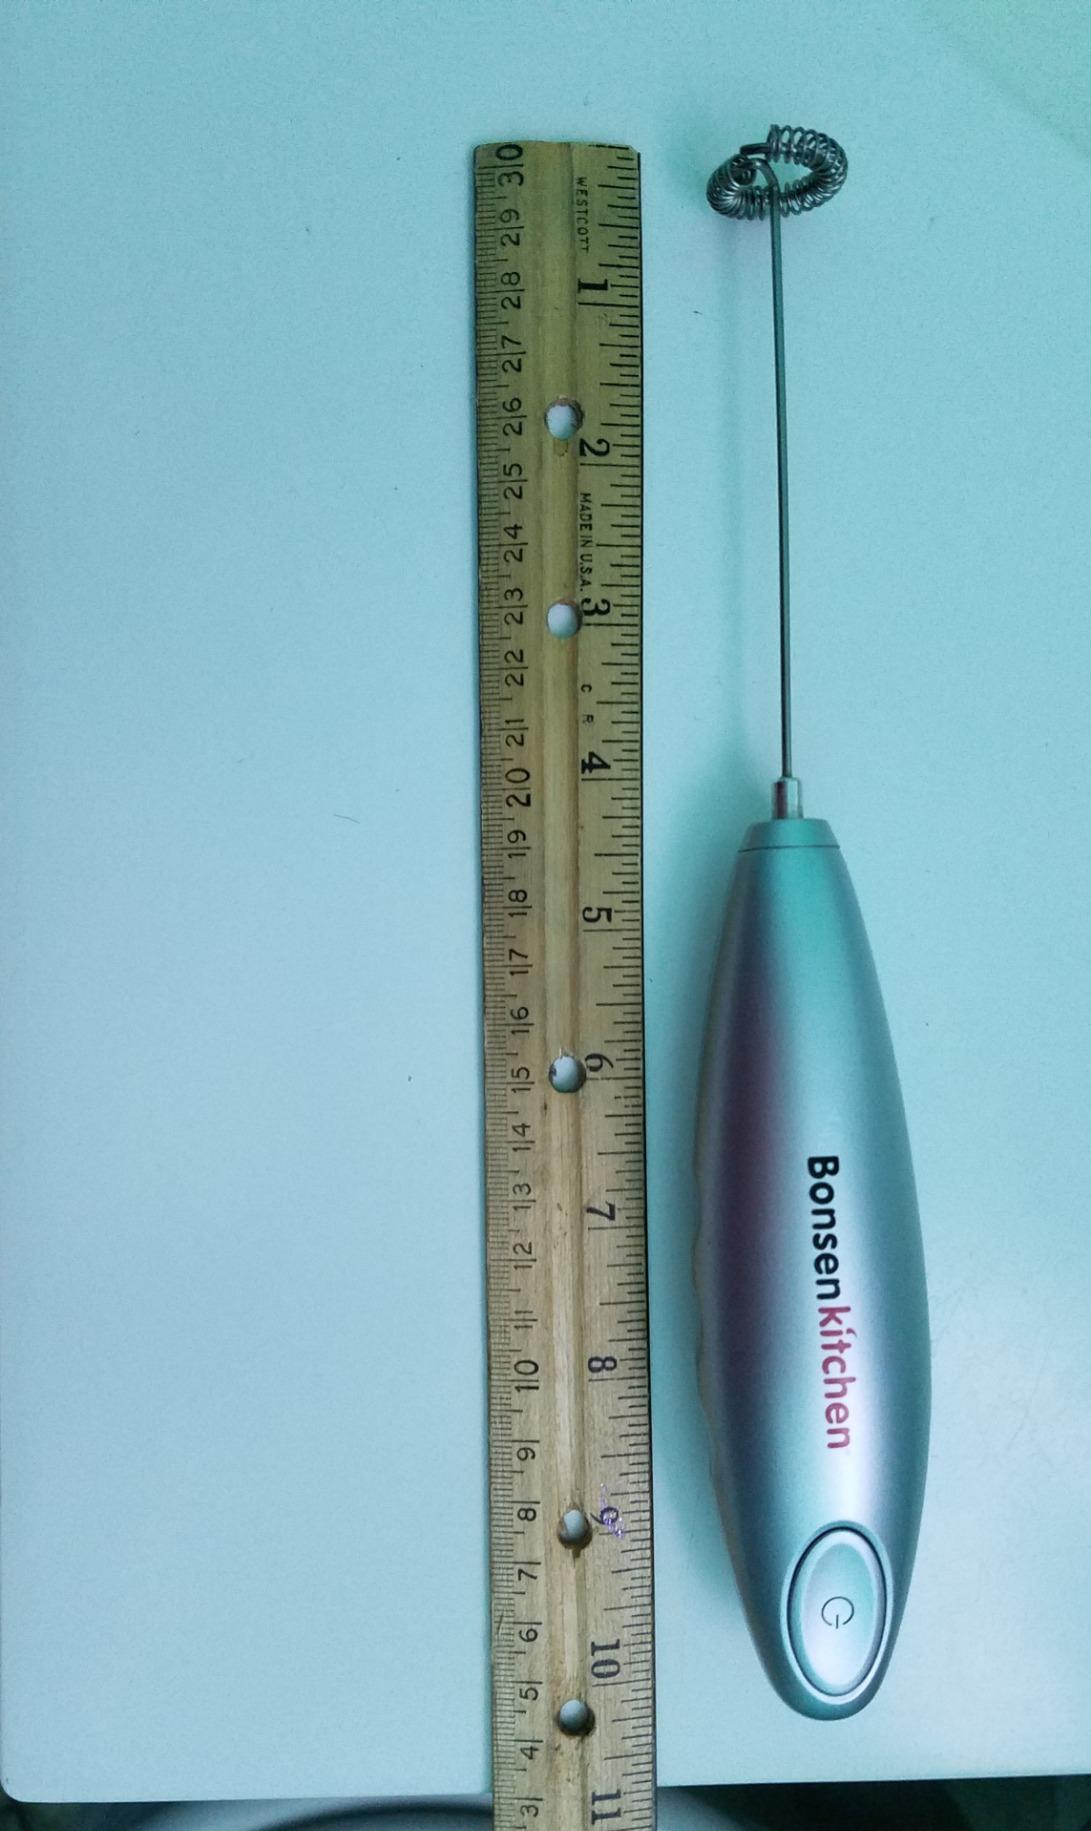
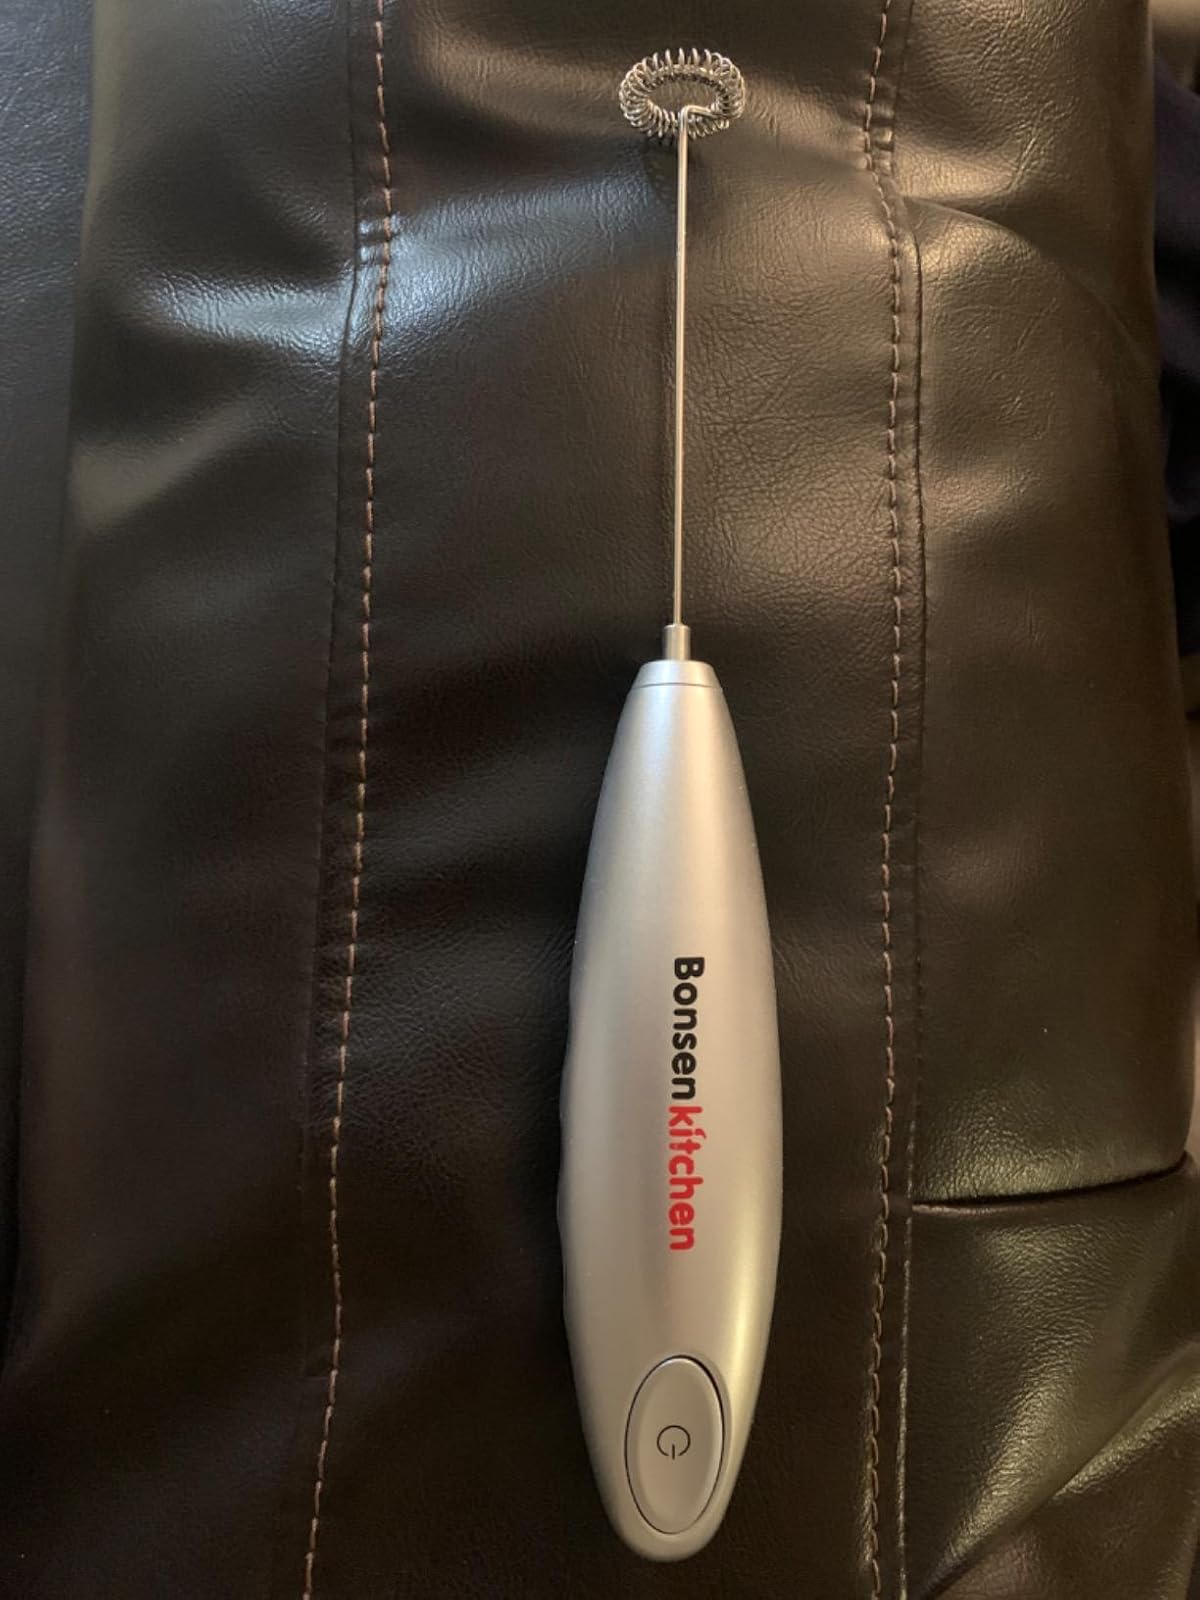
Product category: items_mixer
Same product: yes